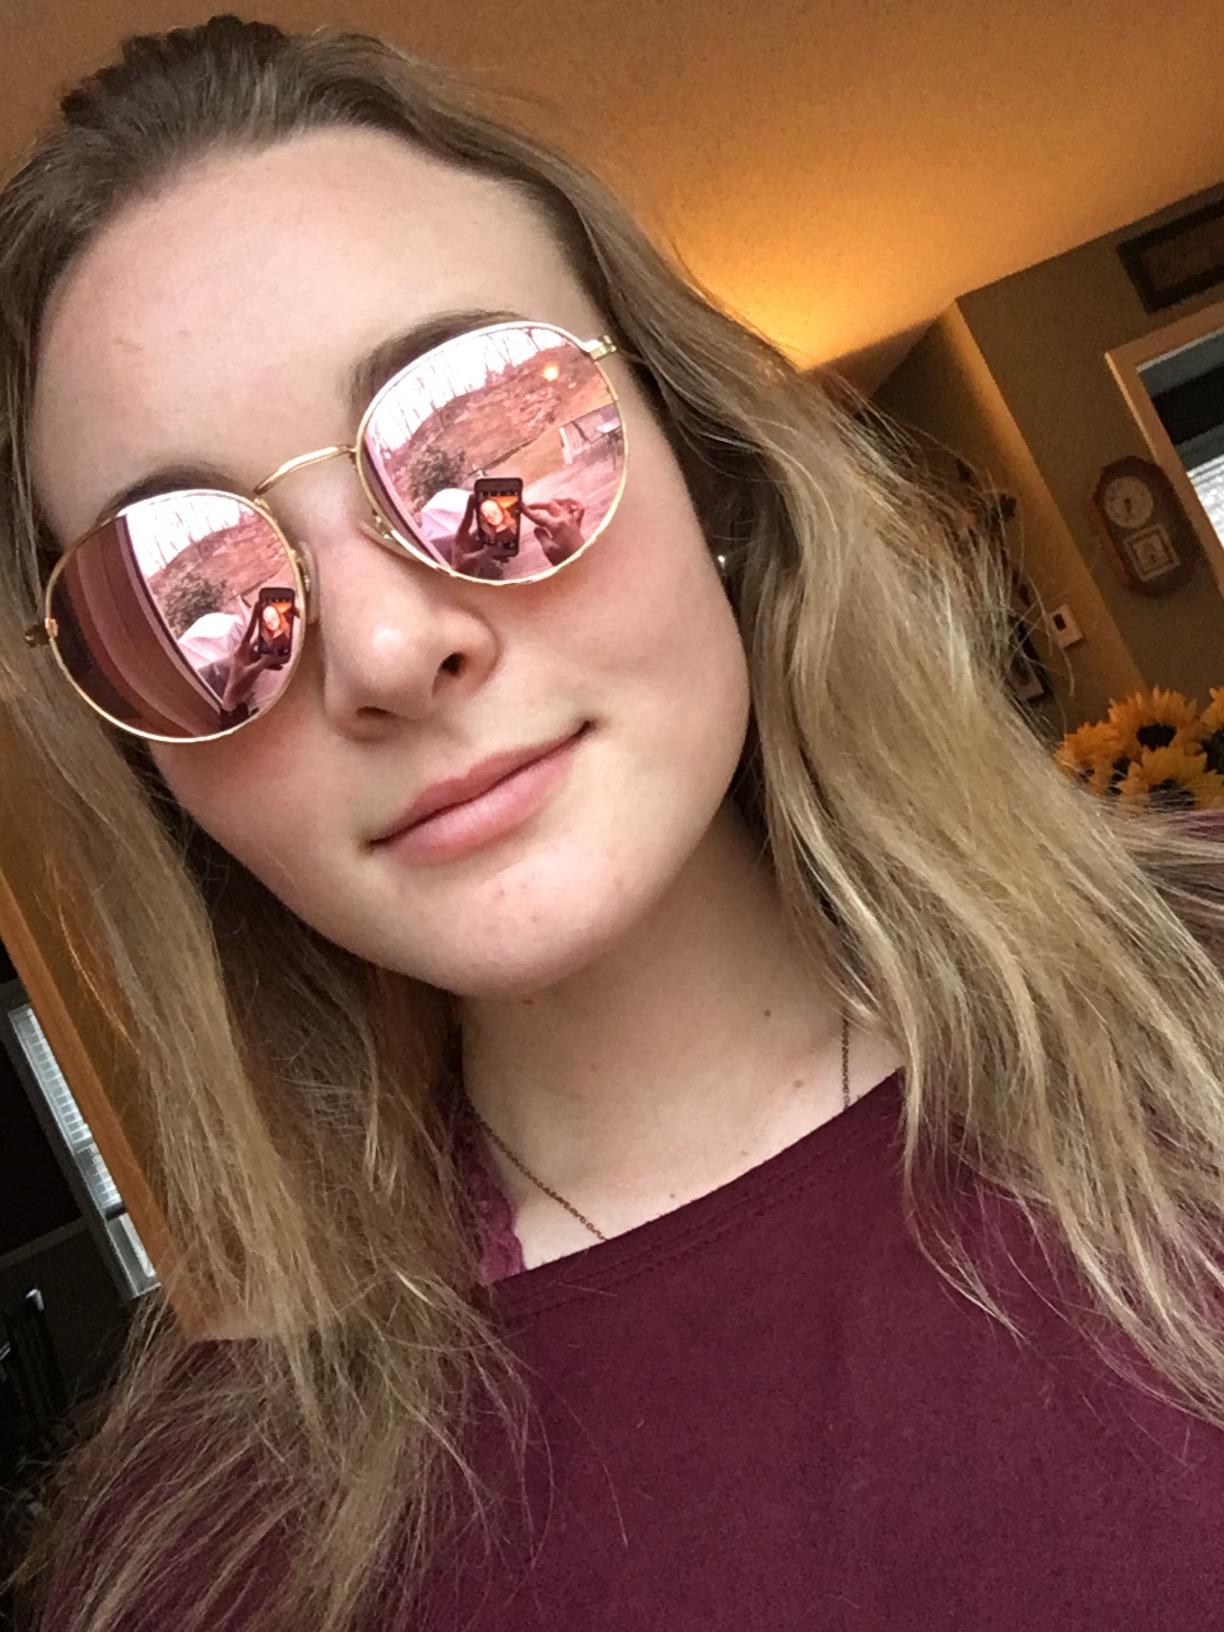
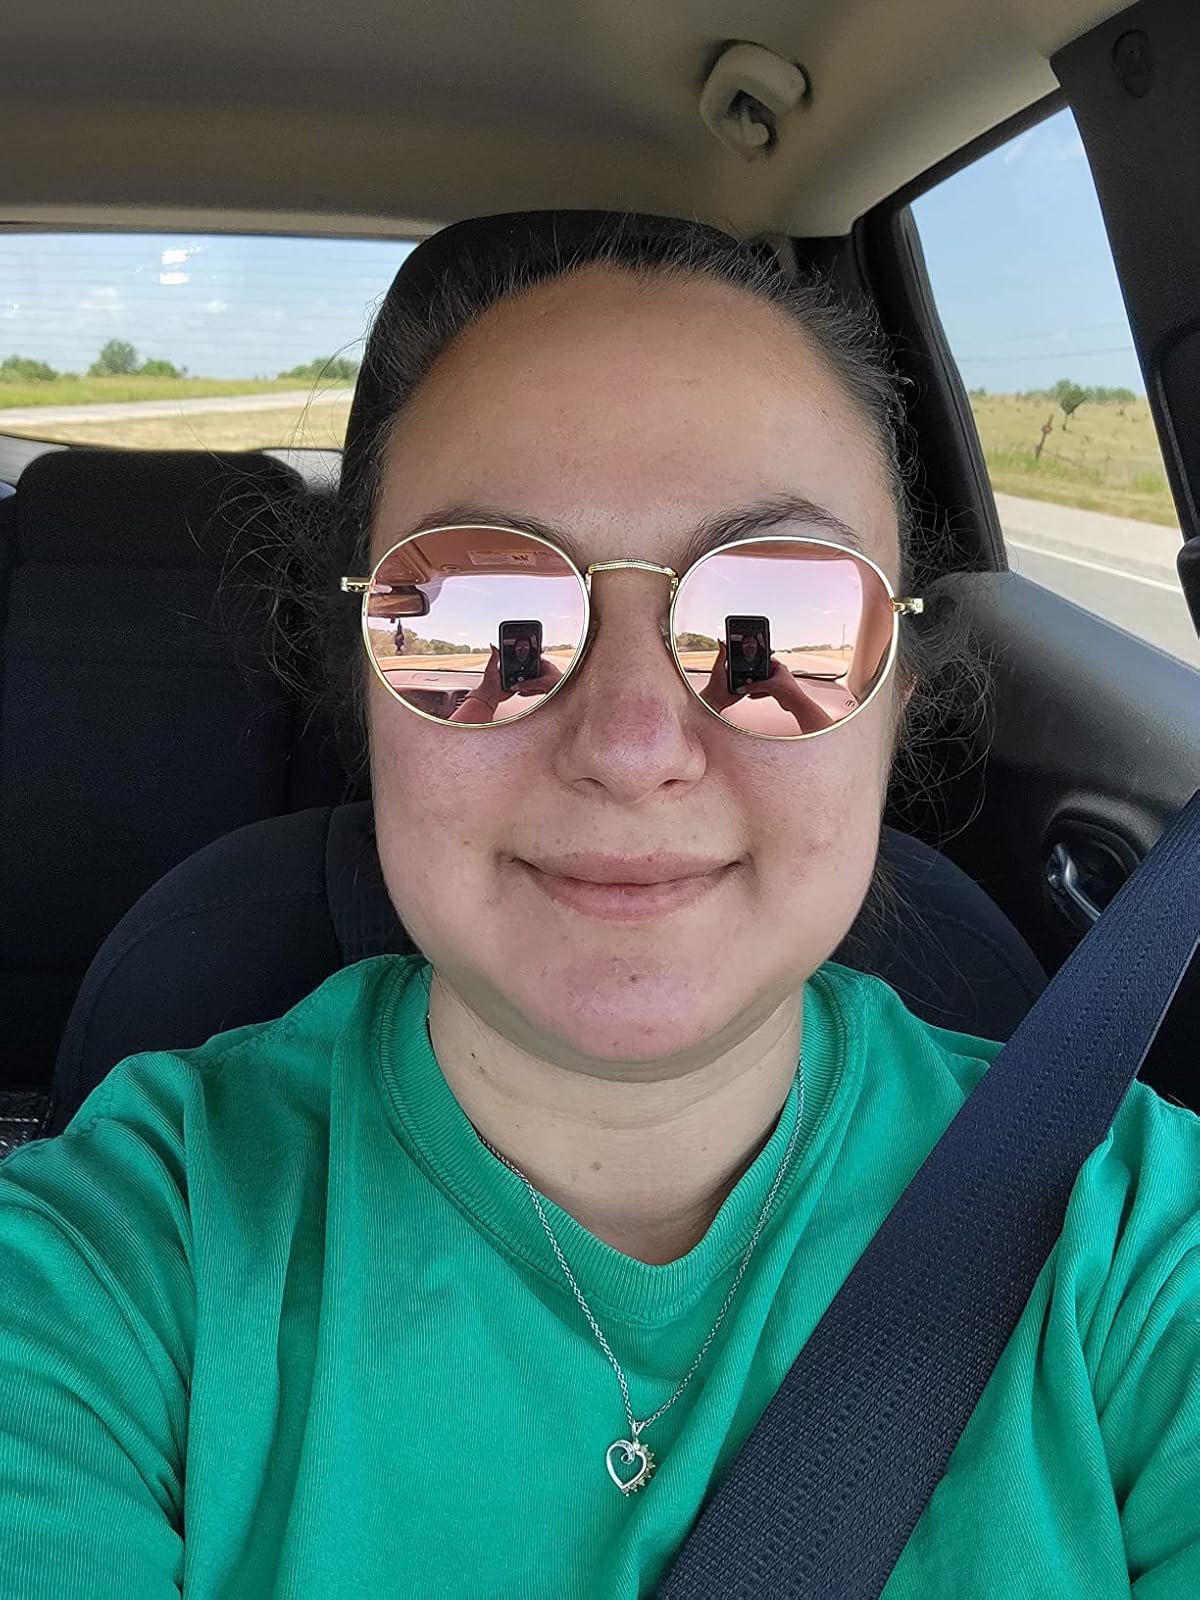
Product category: accessories_sunglasses
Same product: yes